Water dispenser

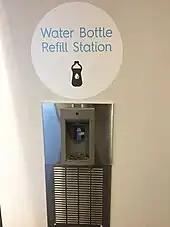
Modern variant with bottle filling functionality

Newer variants of water coolers include an additional dispenser designed to fill water bottles directly on wall-mounted units. This is increasingly common in public water coolers as they have also been spotted in public places such as airports and railway stations. These bottle filling units also can indicate the number of single-use plastic bottles saved as part of an ongoing public effort to reduce plastic pollution.